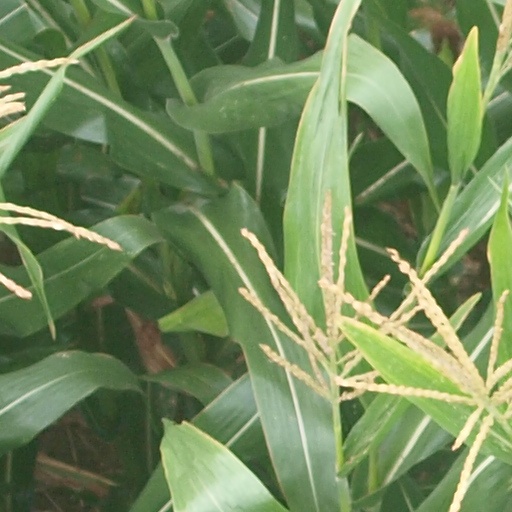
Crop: maize; corn